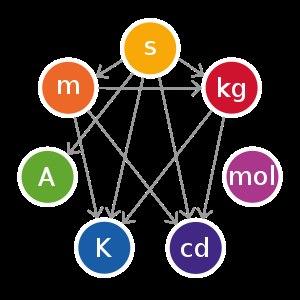
Un sous-comité du Comité international des poids et mesures a proposé une révision de la définition des unités de base du Système international.
Les unités de base du Système international sont les sept unités de mesure indépendantes du Système international à partir desquelles sont obtenues par analyse dimensionnelle toutes les autres unités, dites unités dérivées.